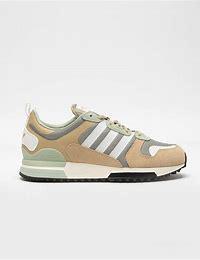
Brand: Adidas
Model: ZX 700 HD